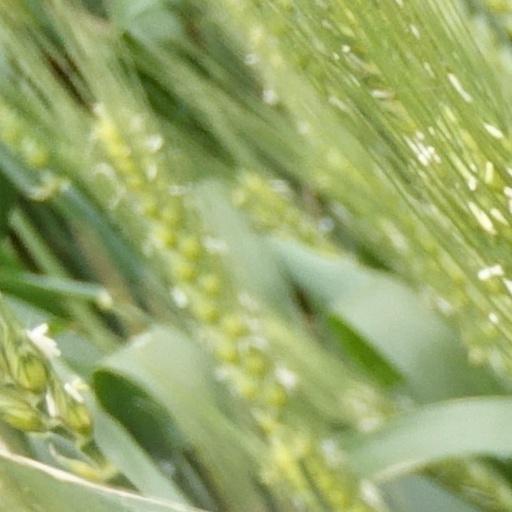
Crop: wheat